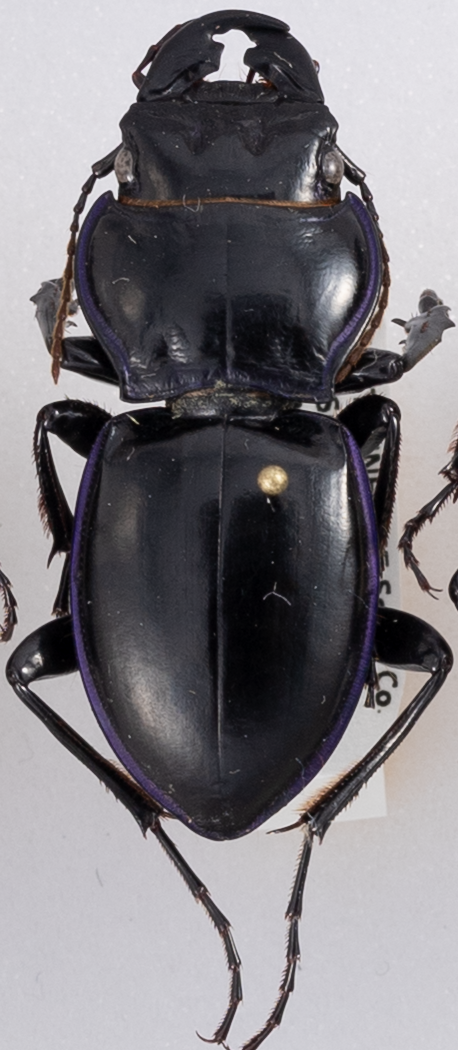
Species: Pasimachus punctulatus
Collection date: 2017-07-11 04:00:00
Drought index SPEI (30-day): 0.552
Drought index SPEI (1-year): -0.71
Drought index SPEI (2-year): -0.572